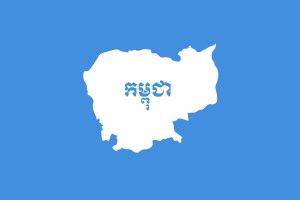
L’Autorité provisoire des Nations unies au Cambodge est une opération de maintien de la paix qui s’est déroulée au Cambodge de la fin février 1992 à septembre 1993.
Le conflit cambodgien se déroula entre 1978 et 1999, débutant par des incursions des Khmers rouges sur le territoire du Viêt Nam, suivies en retour par l'invasion du Cambodge par l'armée vietnamienne. Ce premier conflit conduisit rapidement à la chute du Kampuchéa démocratique, remplacé par un nouveau régime communiste cambodgien, pro-vietnamien, la République populaire du Kampuchéa ; il fut cependant suivi d'une nouvelle guerre civile opposant l'armée gouvernementale cambodgienne à la guérilla khmère rouge et aux forces fidèles à Norodom Sihanouk. Dans le cadre de ce nouveau conflit, le Viêt Nam et son allié cambodgien furent soutenus par l'URSS tandis que la Chine, les États-Unis et la Thaïlande, tous désireux de freiner les influences vietnamienne et soviétique dans la région, apportèrent leur soutien aux forces anti-vietnamiennes, dont celles des Khmers rouges. Le conflit conduisit à un processus de paix, à l'abandon du communisme par le gouvernement cambodgien et, en 1993, à la restauration de la monarchie au Cambodge. Les Khmers rouges reprirent cependant le combat, jusqu'à leur défaite finale en 1998-1999.